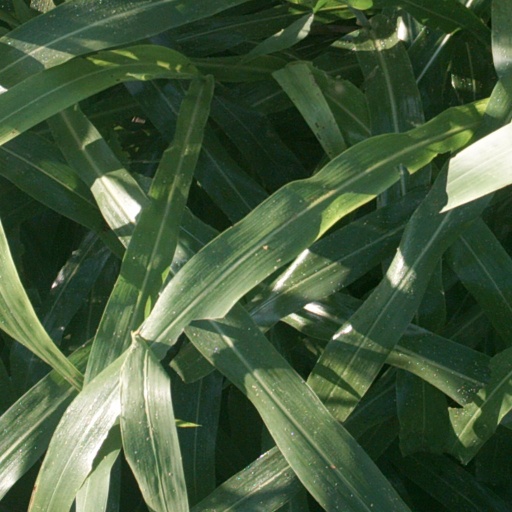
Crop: sorghum